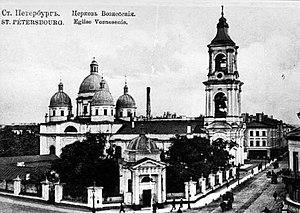
Saint-Pétersbourg. .